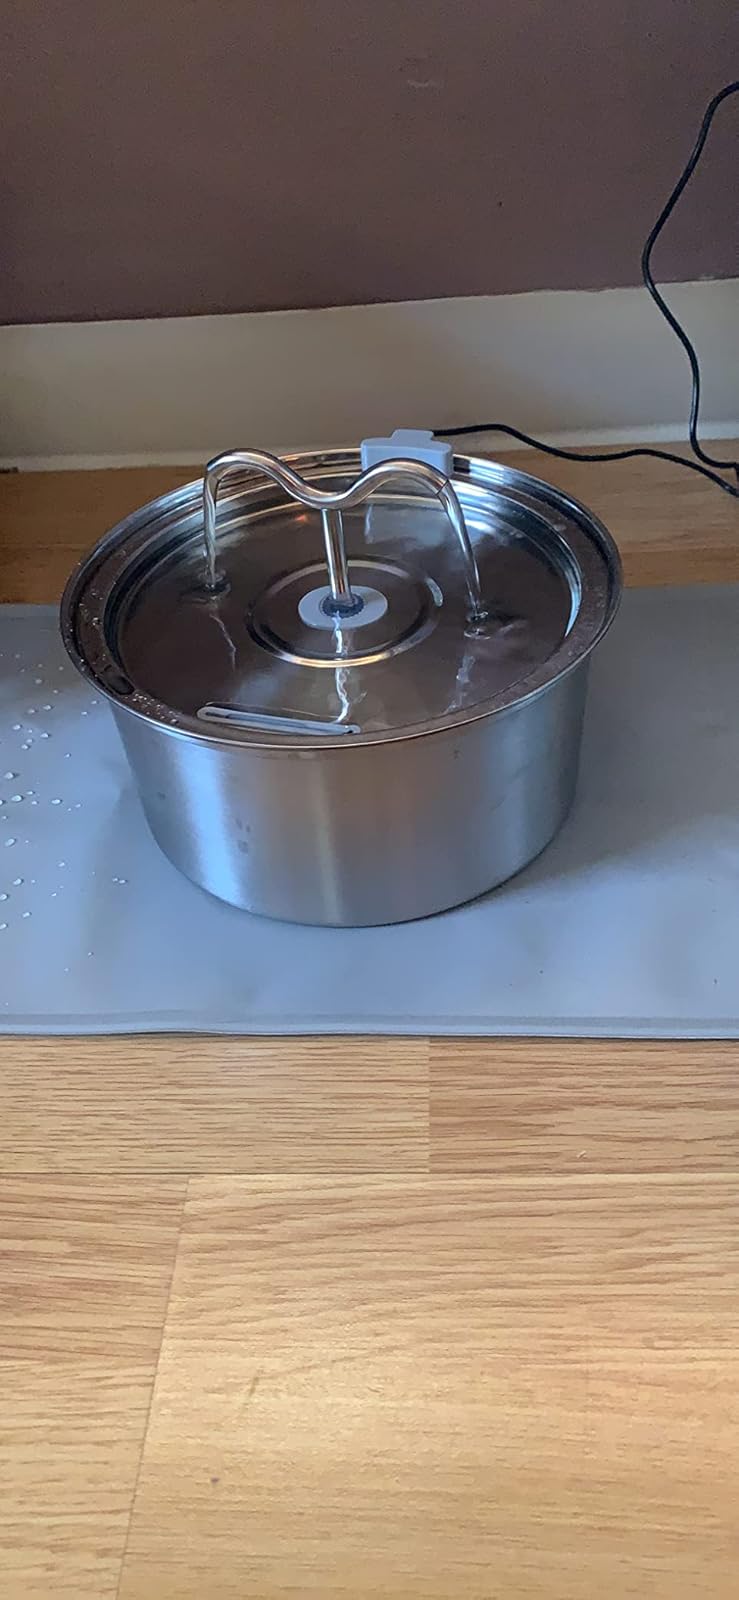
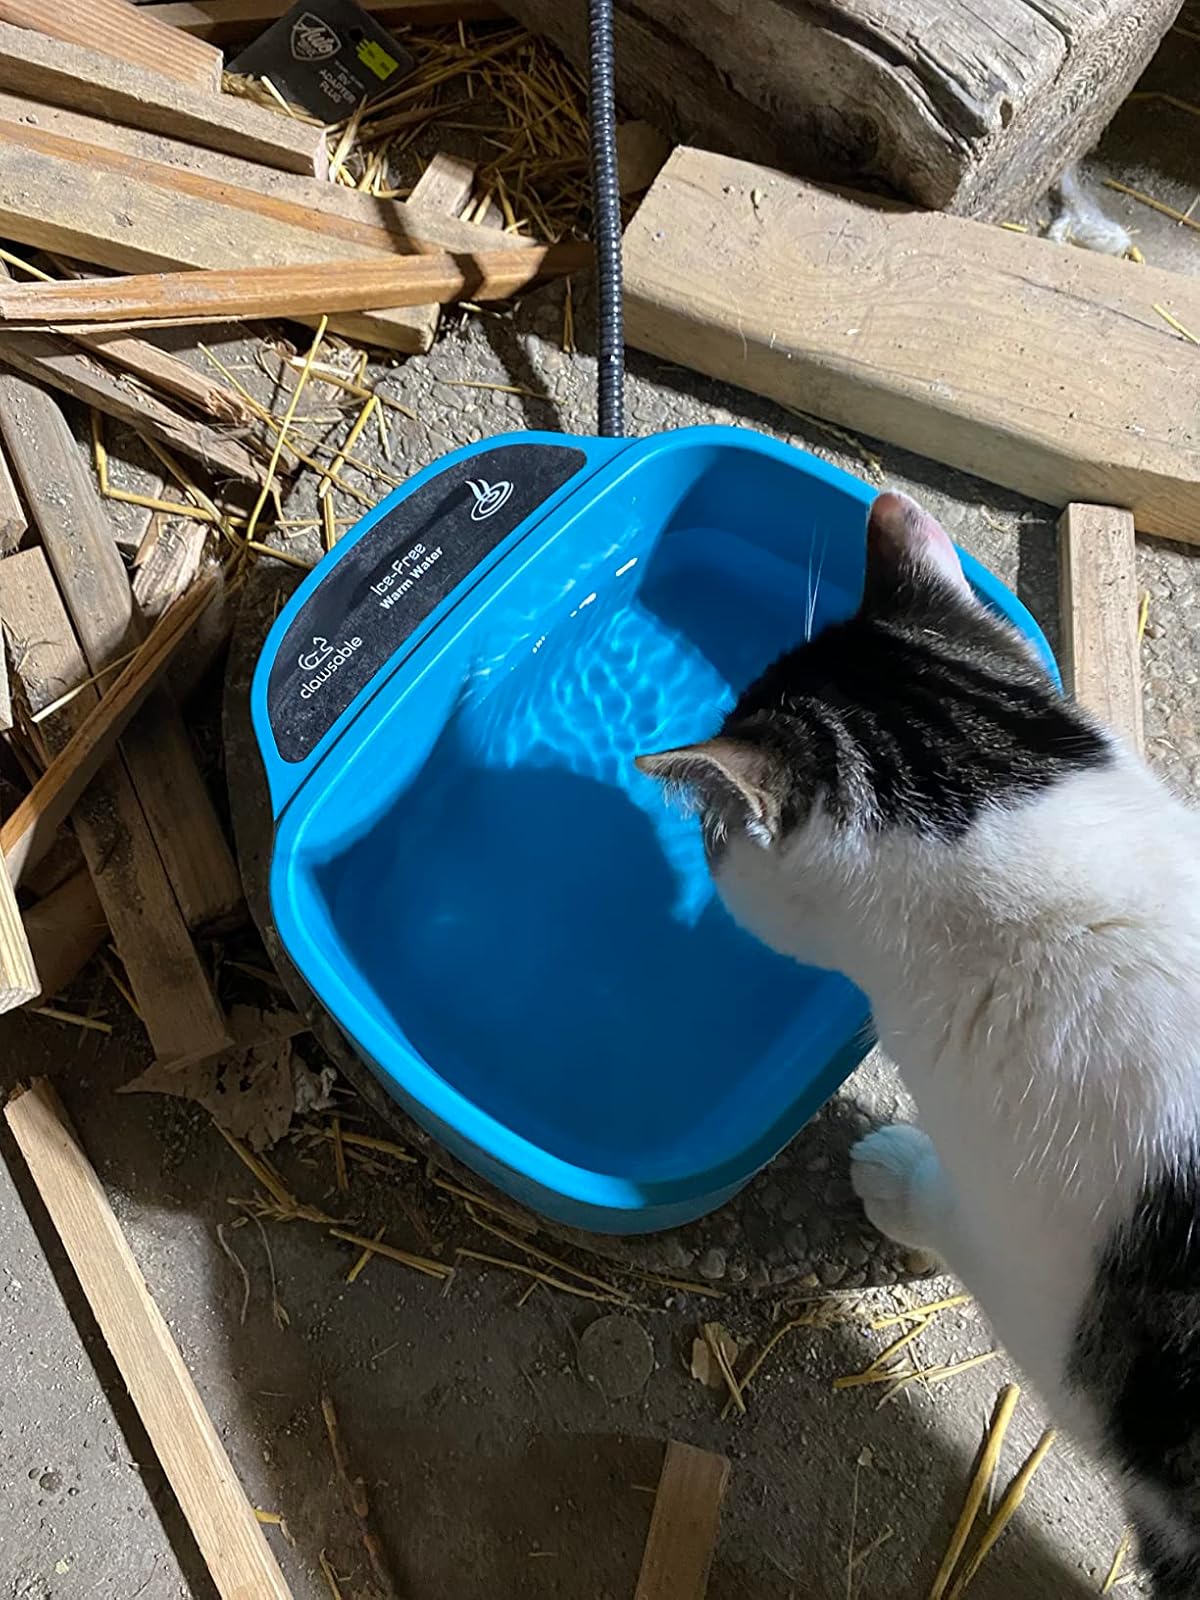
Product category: items_bowl
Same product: no